Peter H. Ruvolo

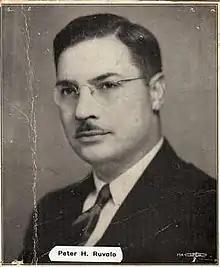
Peter H. Ruvolo

Peter H. Ruvolo (August 31, 1895 – January 27, 1943) was an American lawyer and politician from New York.